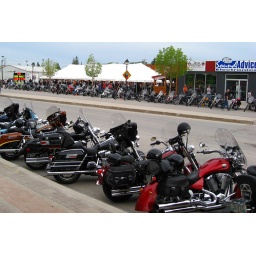
Rows of motorcycles lined up along Main Street at the &lt;i&gt;2nd annual SAR bike rally&lt;/i&gt; in Steinbach.